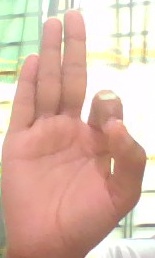
ASL sign: F